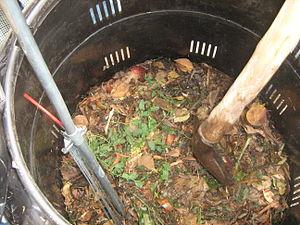
Le compostage est un processus biologique aérobie de conversion et de valorisation des matières organiques en un produit stabilisé, hygiénique, semblable à un terreau, riche en composés humiques et minéraux, le compost. Le compostage peut être réalisé dans des composteurs à l'échelle d'un foyer, de quelques foyers ; à une plus grande échelle il est possible de le pratiquer sur des parcelles de terres agricoles pour convertir les fumiers, ou encore dans des plates-formes pour convertir les déchets ménagers et les chutes de biomasse. Le compostage peut être un moyen de traiter tout ou une partie des biodéchets des villes, notamment dans les pays en développement.